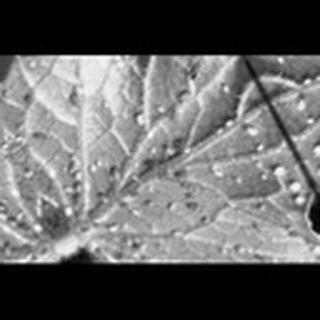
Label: cotton_aphids